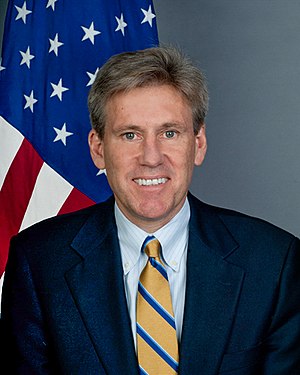
Døde i 2012 / September
Døde i 2012 er en liste over notable personer, der er afgået ved døden i 2012.